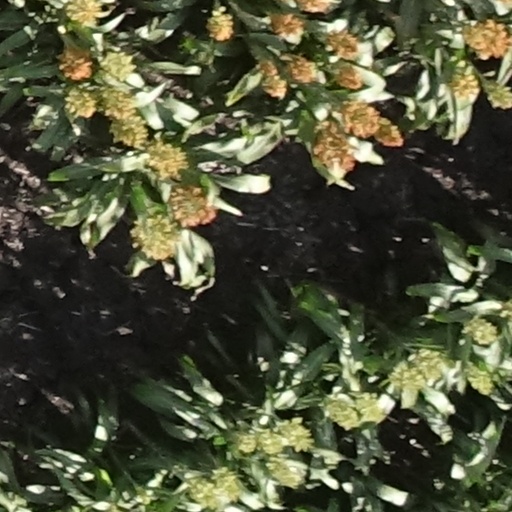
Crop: sorghum